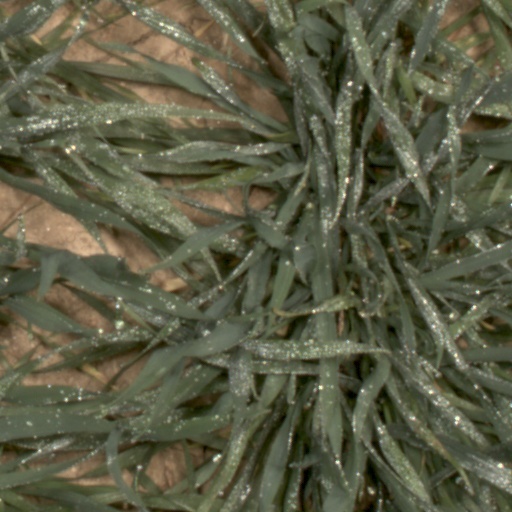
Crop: wheat